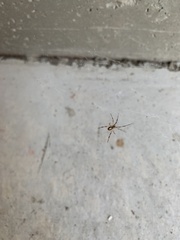
Species: Lactrodectus_hesperus